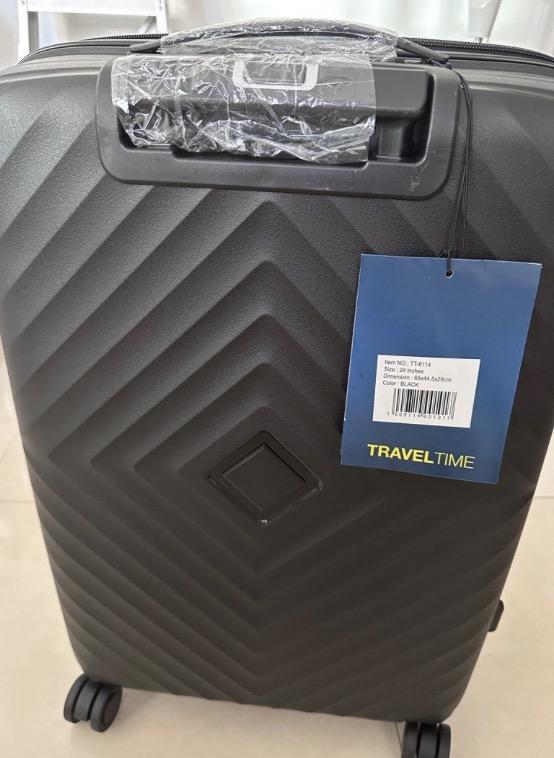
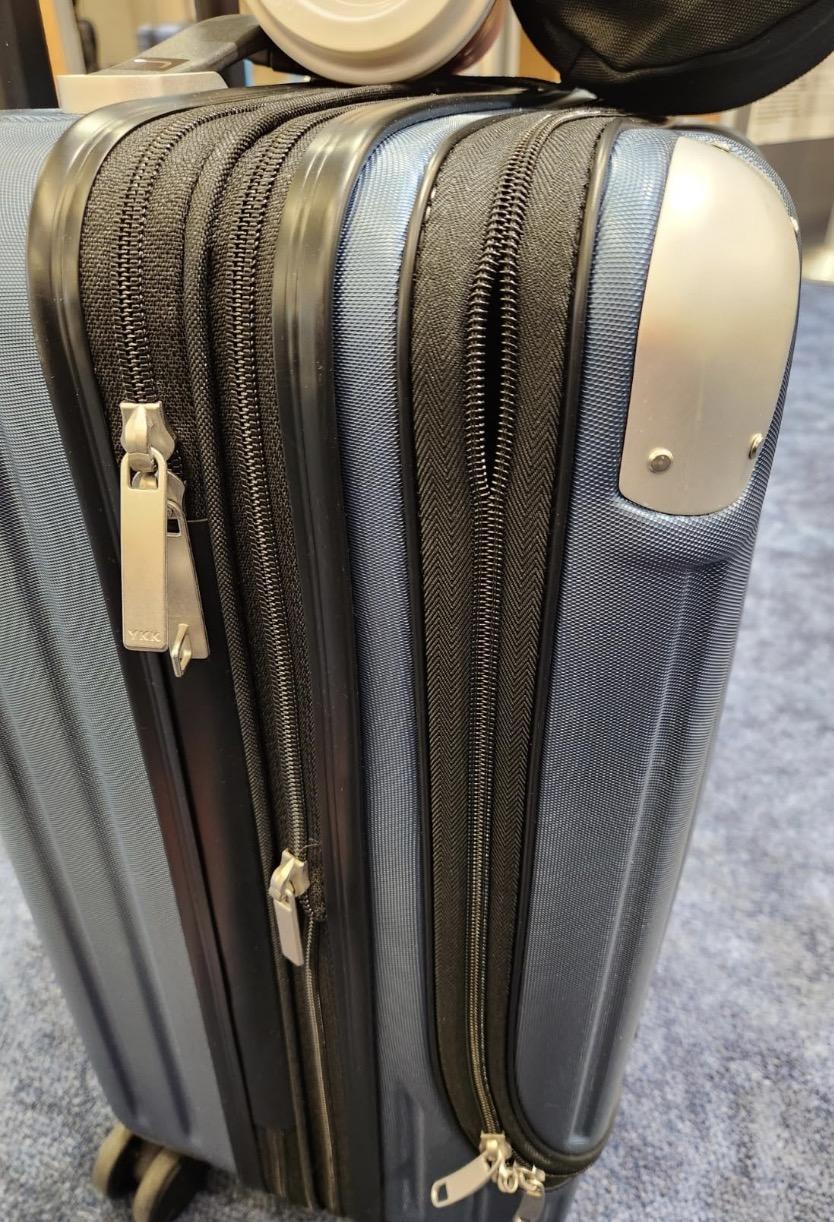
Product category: items_tea
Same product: no